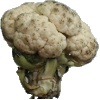
Label: Cauliflower 1